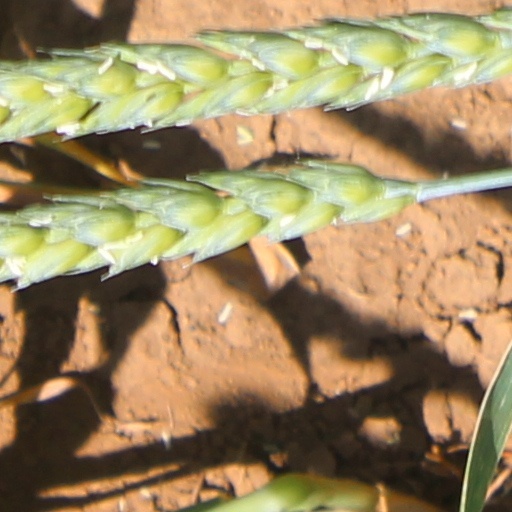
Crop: wheat